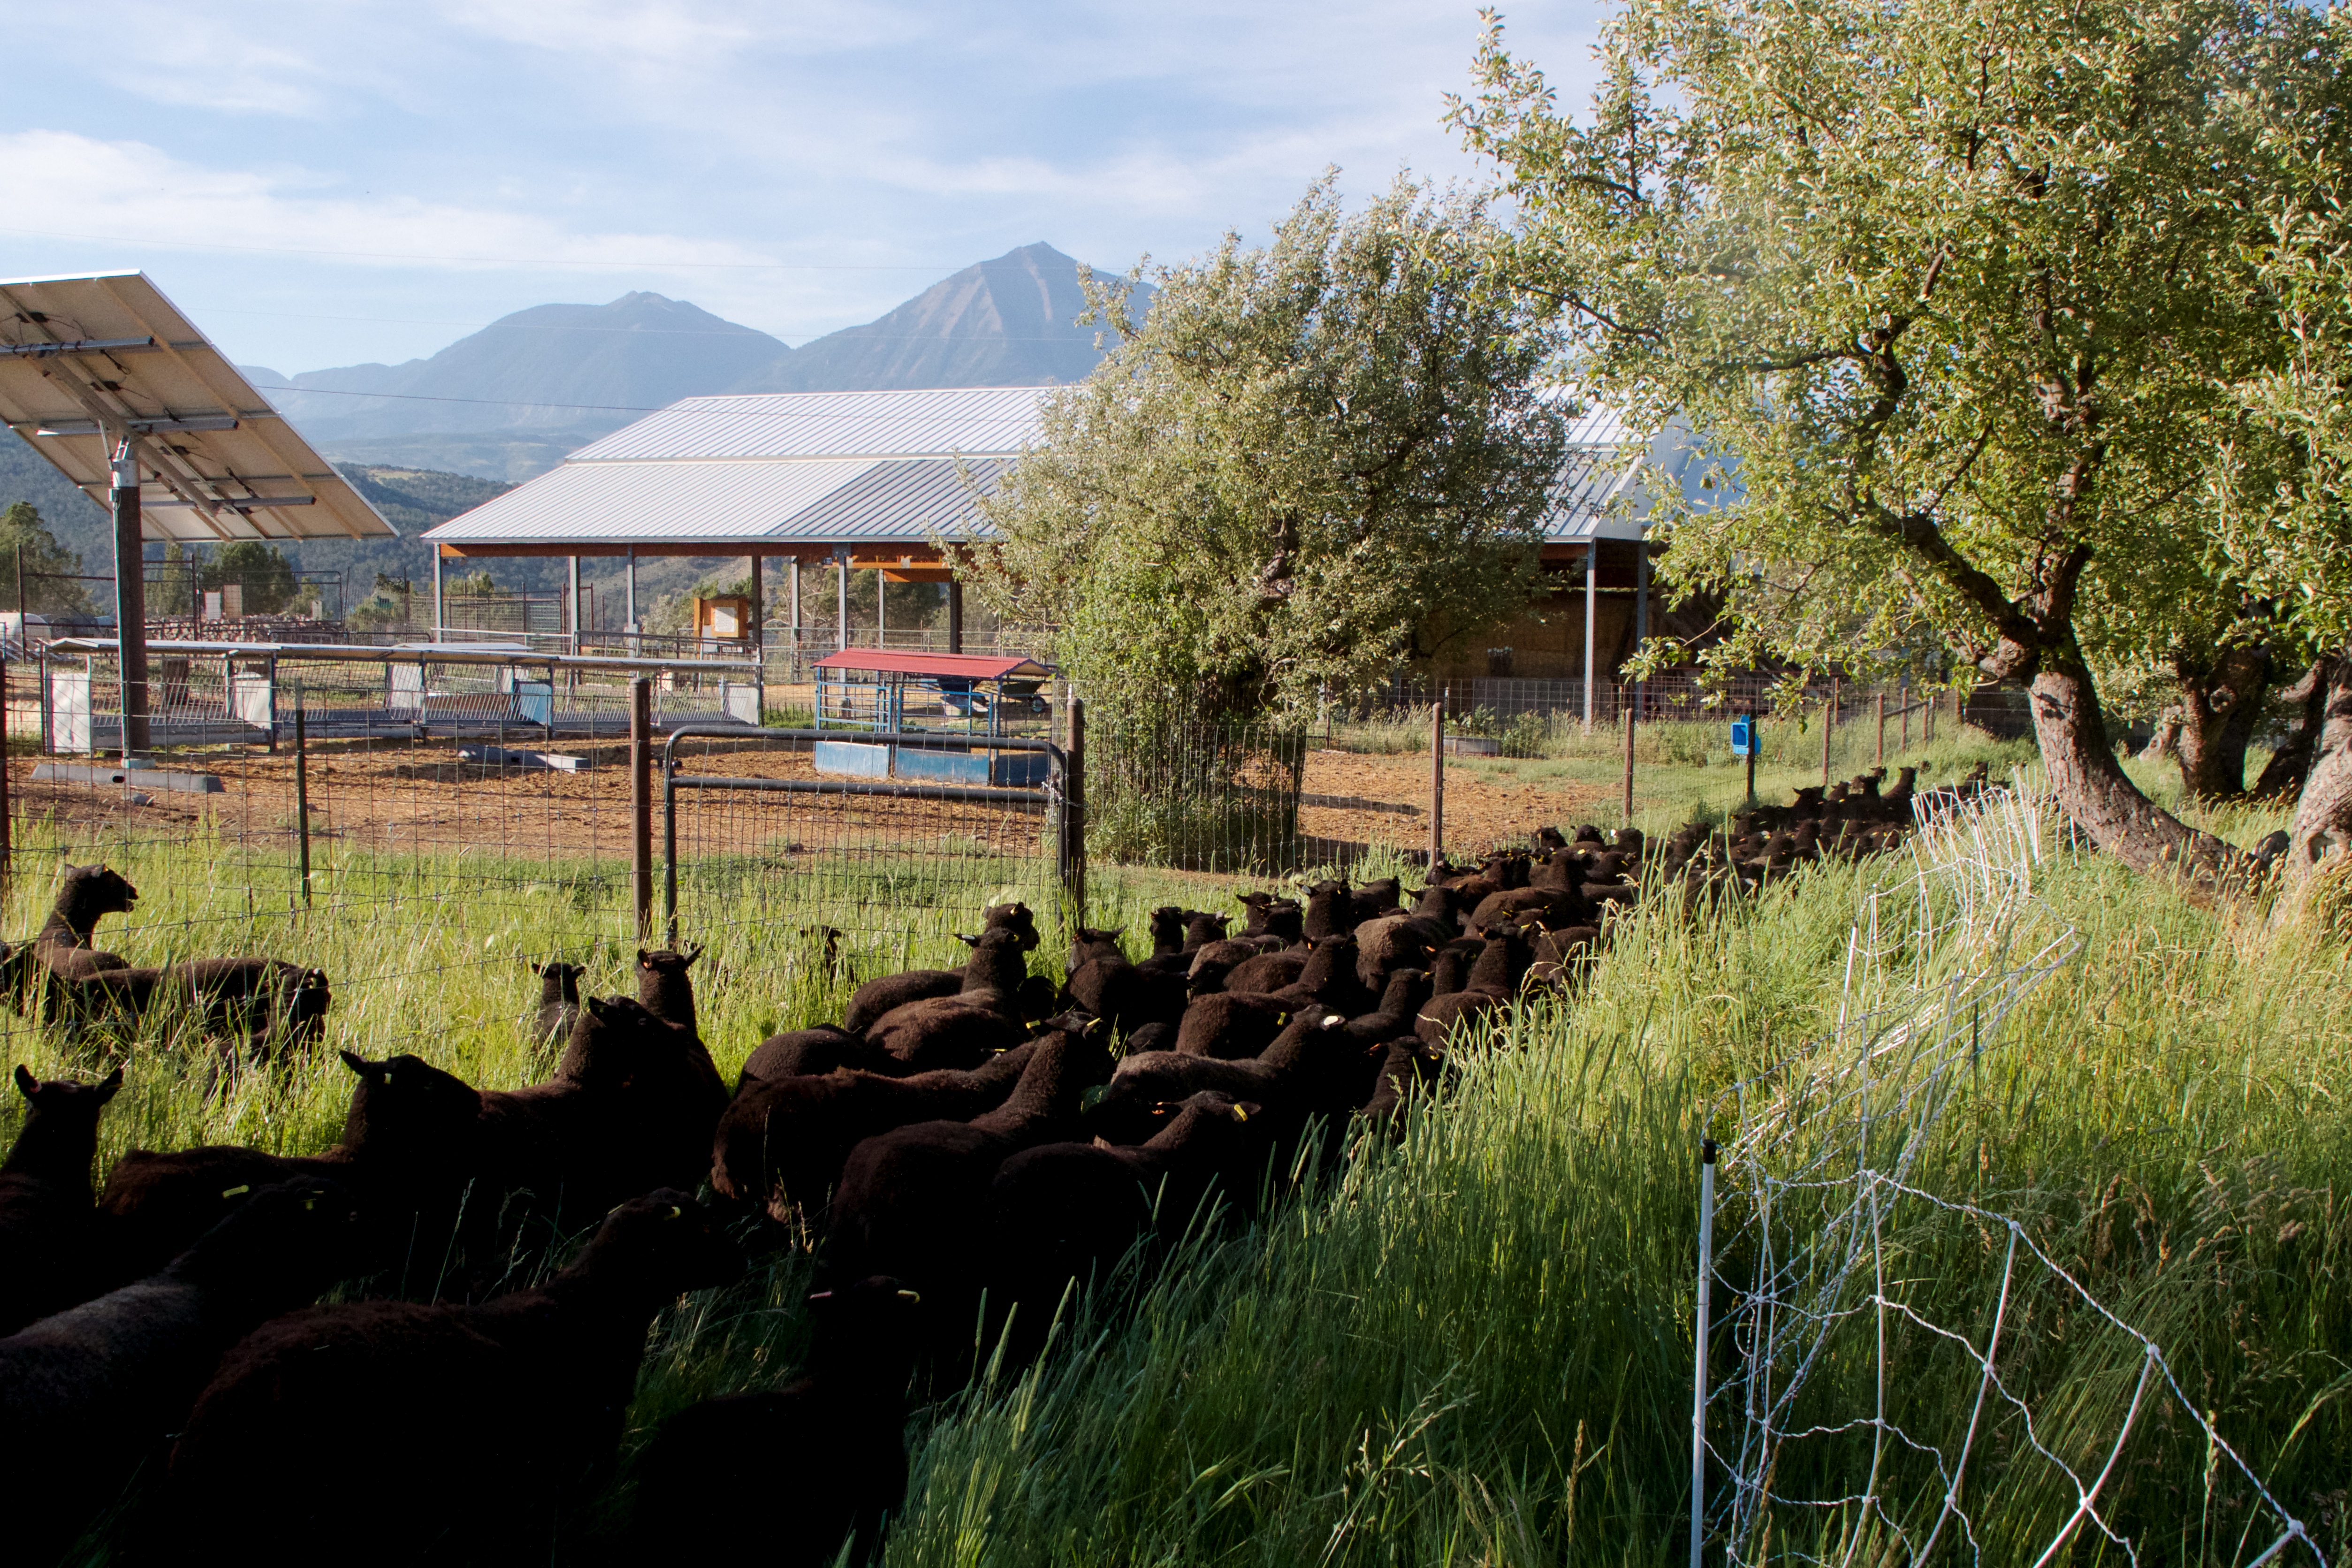
tree, grass, farm, house, flower, village, transport, sheep, waterway, rural area